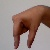
The image shows a hand gesture representing the letter 'Q' in Indian Sign Language.